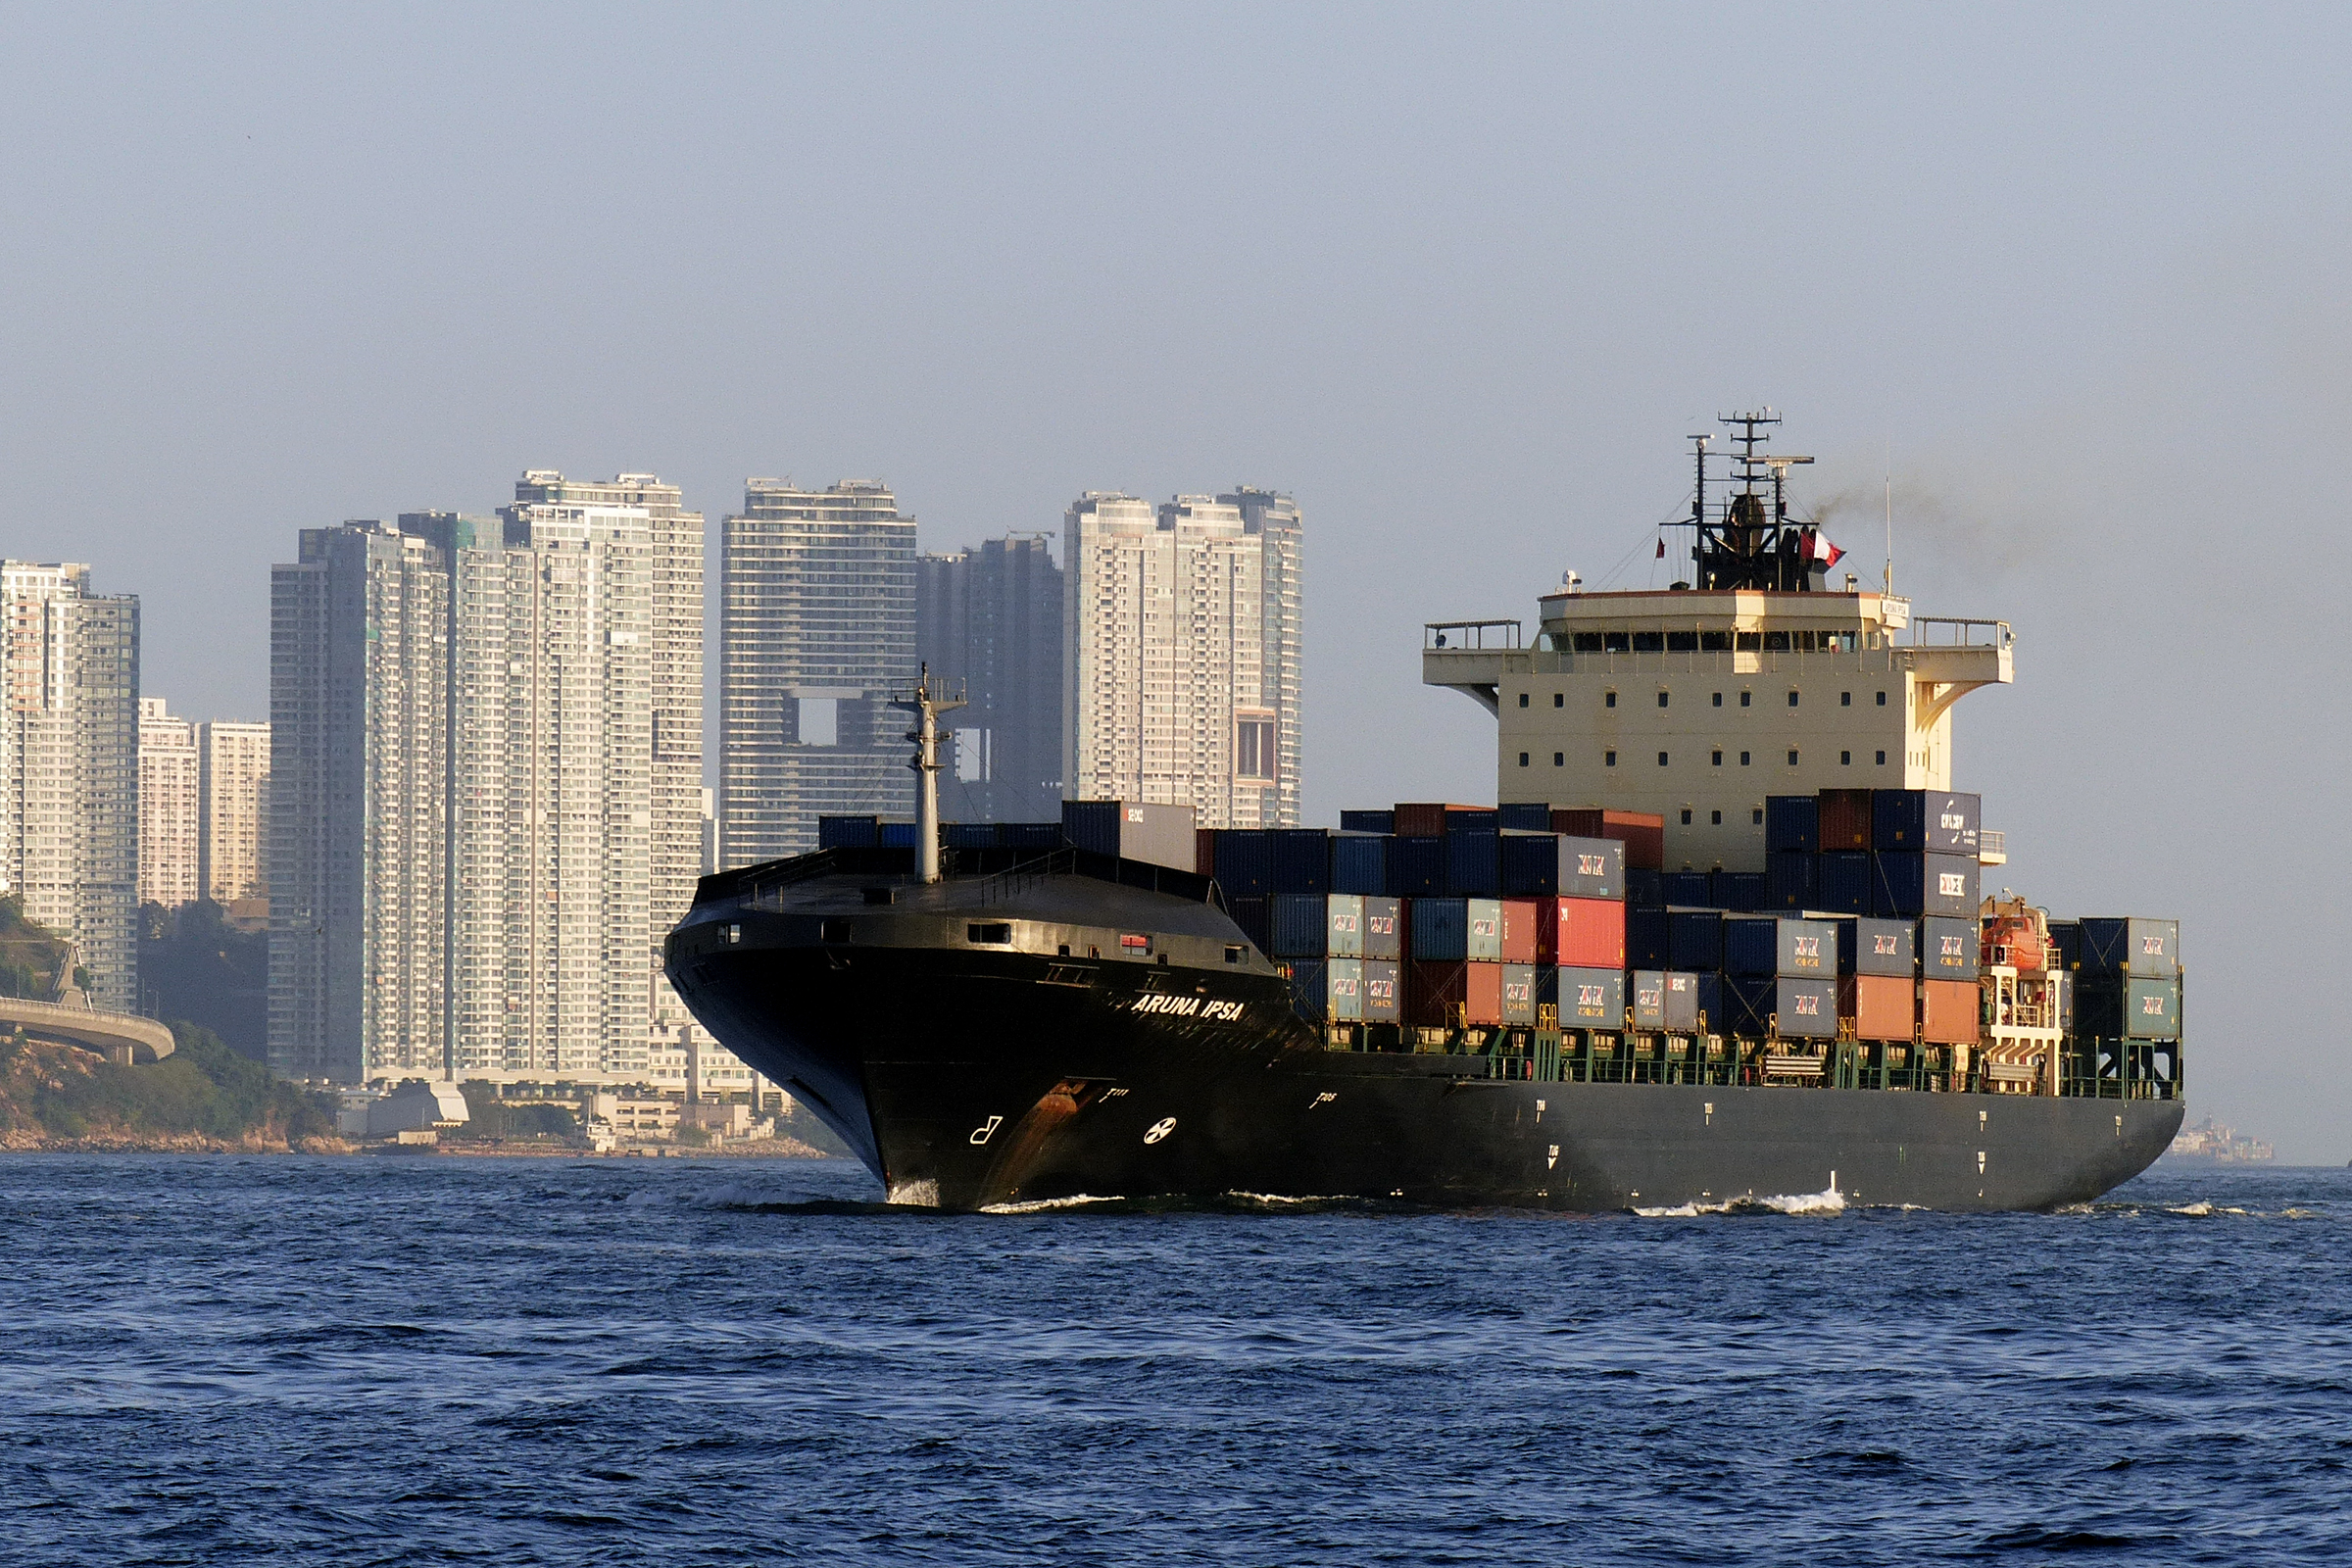
sea, coast, ocean, boat, ship, transport, vehicle, harbor, cargo ship, ferry, channel, shipping, lumixfz200, bridgecamera, tugboat, hongkong, containership, superzoom, arunaipsa, watercraft, container ship, passenger ship, freight transport